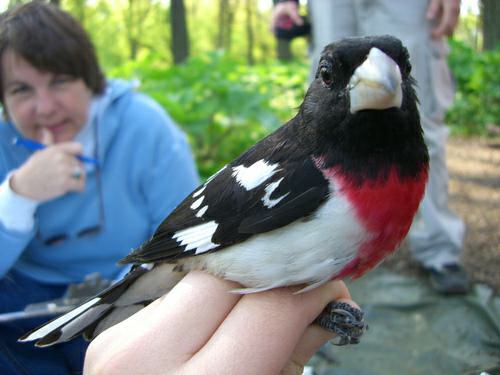
A photo of a rose breasted grosbeak